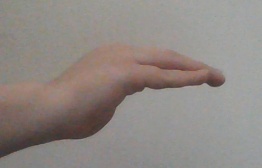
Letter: haa